Manuel Baigorria

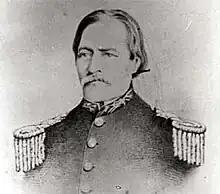

Manuel Baigorria (1809–1875) was a soldier who fought in the Argentine Civil Wars. Of mixed origins, he spent many years living with the Ranqueles, an independent people who lived to the south of the area colonized by Europeans in what is now Argentina. He was recognized as a leader by the Ranqueles,